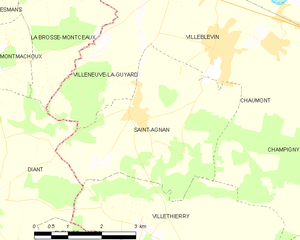
Carte des communes françaises Saint-Agnan